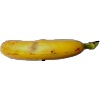
Label: banana_lady_finger